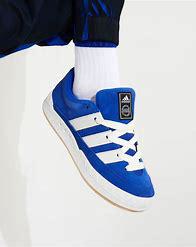
Brand: Adidas
Model: Adimatic